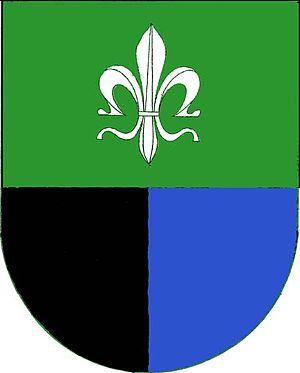
Vřesová est une commune du district de Sokolov, dans la région de Karlovy Vary, en République tchèque. Sa population s'élevait à 386 habitants en 2018.